Demographics of Punjab, India

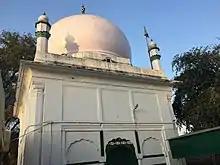
A photo of a mosque in Punjab, India

The Muslim population in the region that comprises the contemporary state of Punjab, India reduced from approximately 38.4% according to the 1941 census to 0.5% in 1947 as a result of Partition of Punjab riots which were caused during 1947 mainly in the various parts of East Punjab.